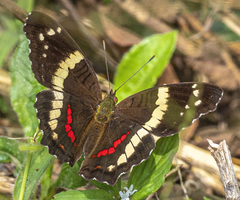
Scientific name: Anartia fatima
Common name: Banded peacock
Family: Nymphalidae
Order: Lepidoptera
Pollinator type: Primary pollinator
Habitat: Open areas and gardens
Geographic range: South America
Conservation status: Least Concern